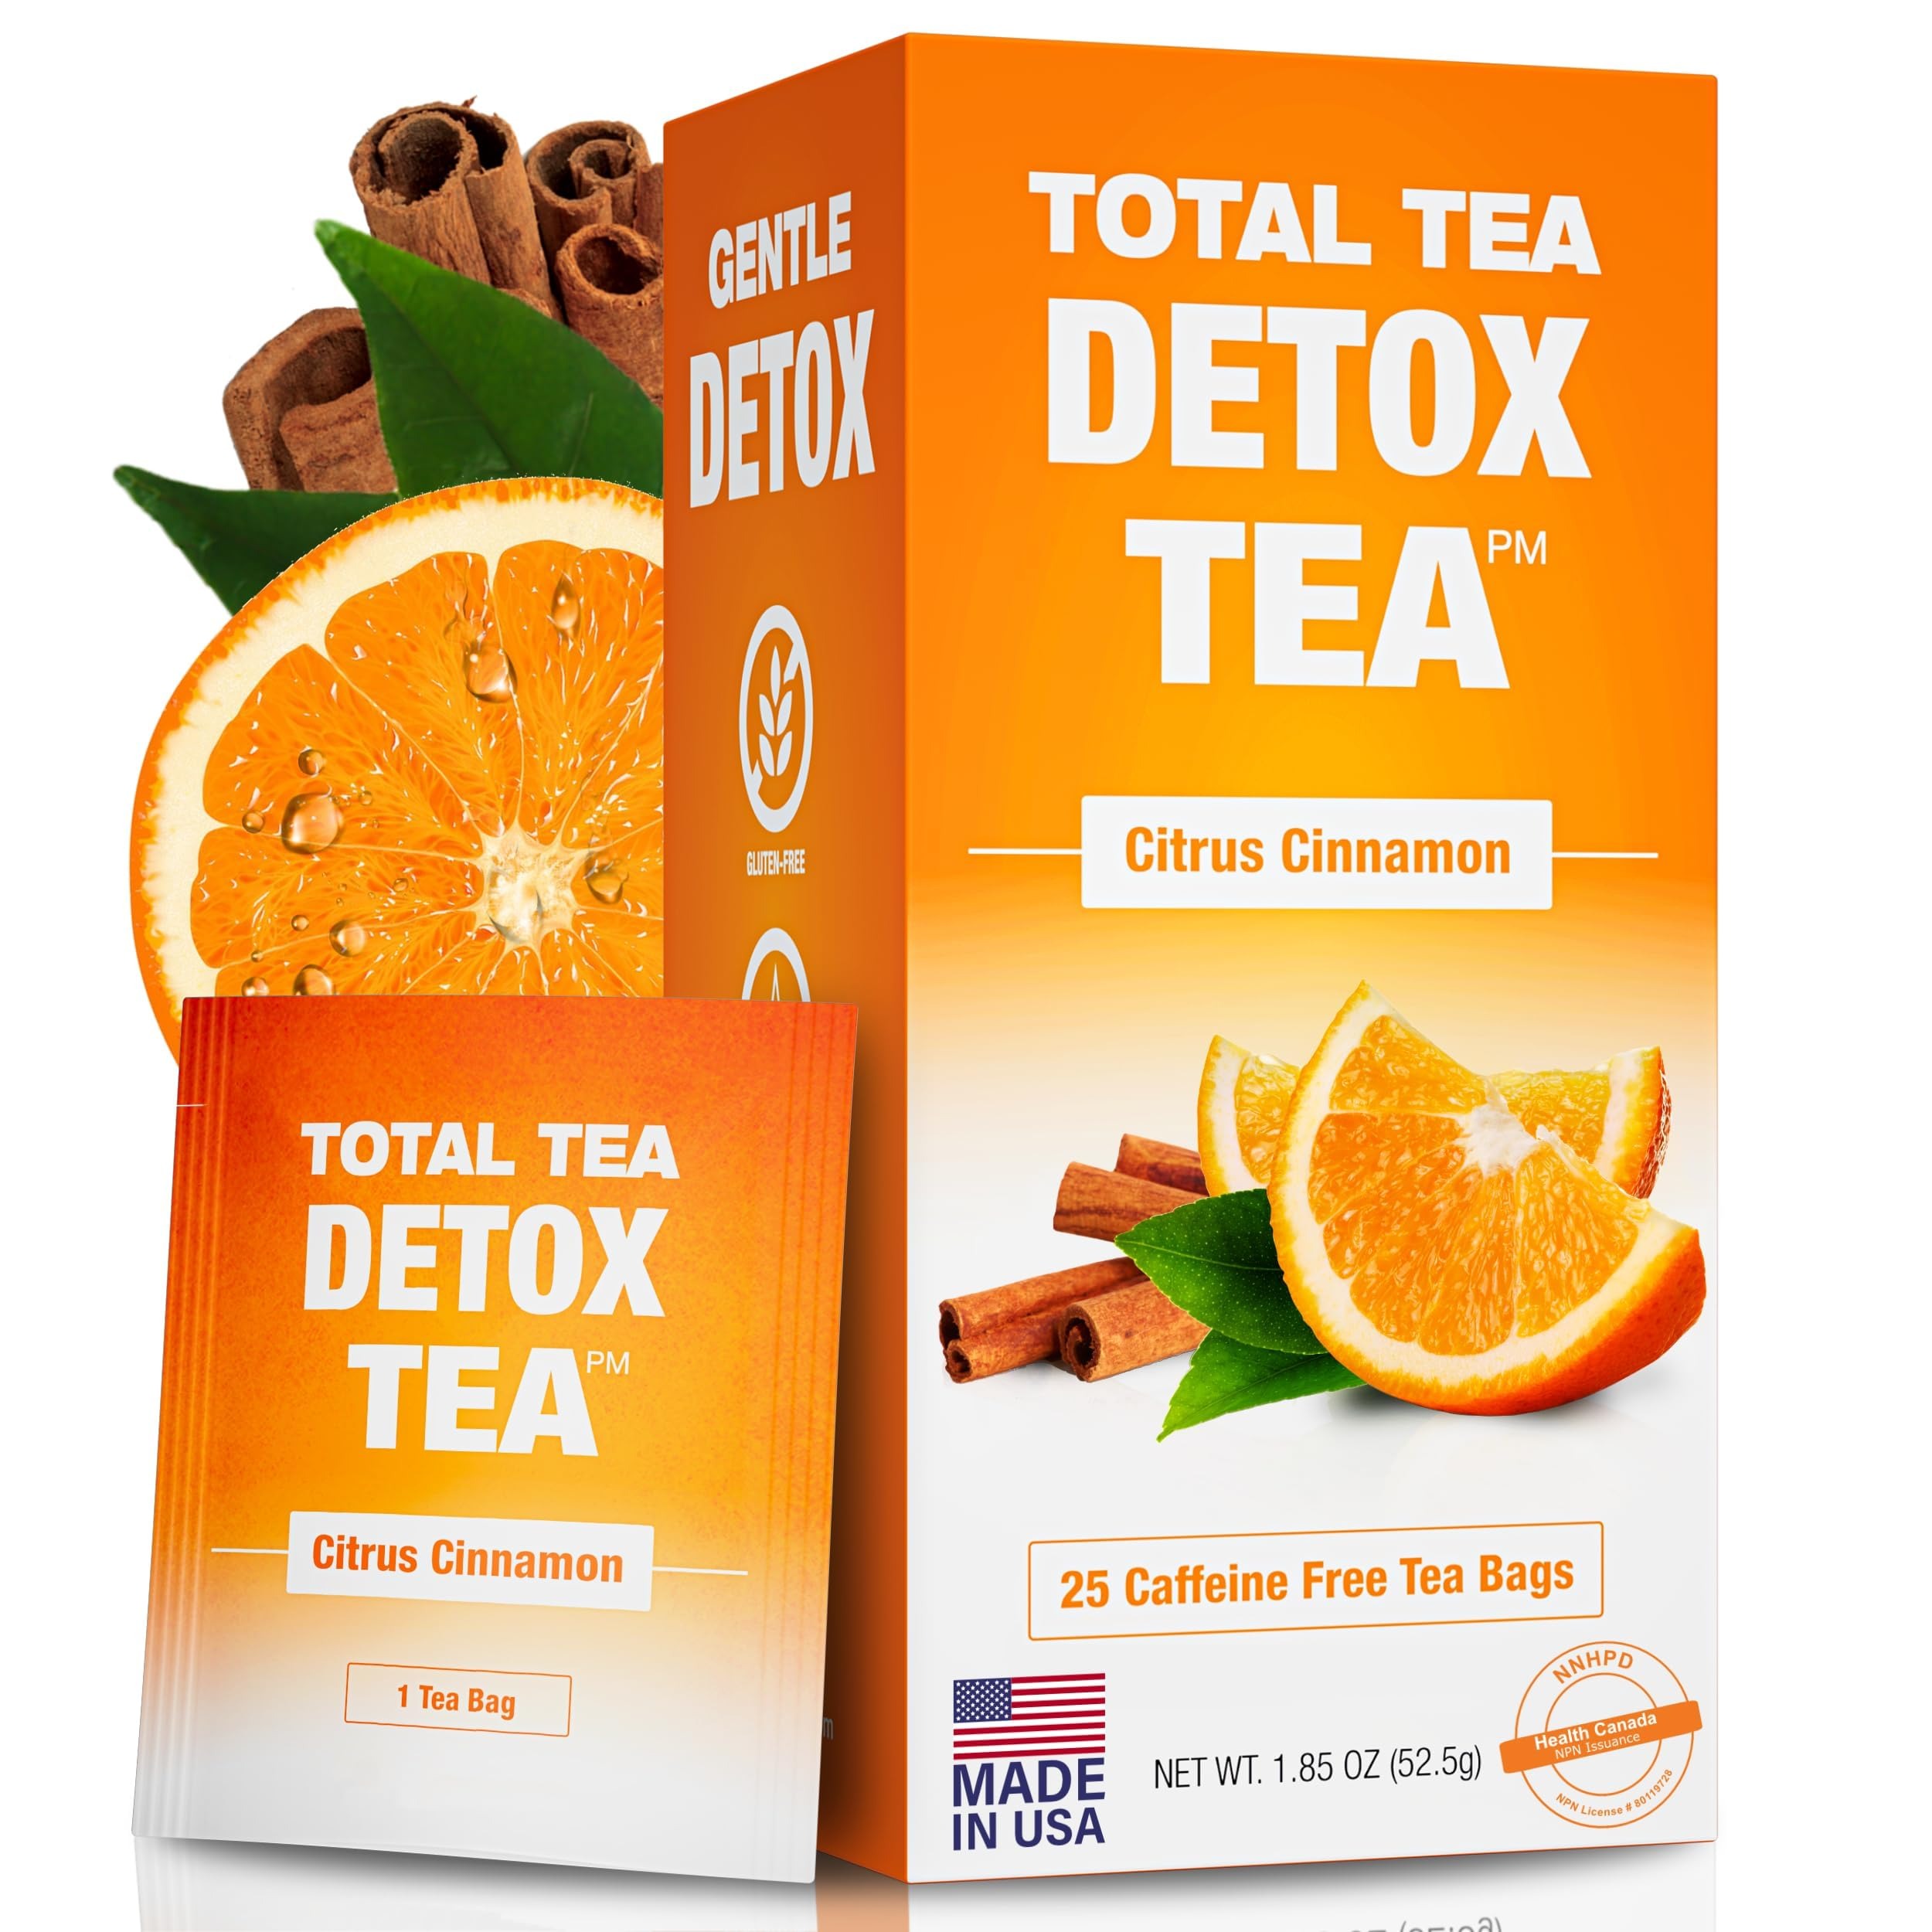
Item Name: Total Tea SIimming Detox Tea Caffeine Free - Herbal Tea with Chamomile, Hibiscus & Ginger Root for Colon Cleanse – Natural Citrus & Cinnamon Herbal Tea for Digestive Health (25-Pack, Citrus & Cinnamon)
Bullet Point 1: Detox Tea - Your digestive tract with hibiscus tea organic for weight L0SS drink and bloating. This gentle diet herbal tea uses botanicals with laxative effects to remove toxins and boost immunity.
Bullet Point 2: Tea Bags - Promote a healthy gut so good bacteria can flourish. Diet Tea combines the effects of cinnamon herbal tea and constipation tea in 1 tasty Citrus Cinnamon tea blend. Start your day fresh and rejuvenated with our everyday detox tea, designed to cleanse your system and promote overall well-being.
Bullet Point 3: Caffeine Free Tea - Acts as a flavorful cleanser detox , helping to eliminate waste matter. Boost energy and immunity and advance your cleanse body goals with a detox drink that won’t keep you up at night.
Bullet Point 4: Tea for your relaxation - Natural laxative tea with Chamomile uses echinacea and rosehip tea shells for immune support. Our slimming tea helps soothe and calm with organic chamomile tea and organic senna tea.
Bullet Point 5: Made in USA - GMP-compliant facilities, herbal slimming tea is Kosher-certified, Gluten Free, Caffeine Free and Vegan-Friendly. Our organic chamomile tea bags are available in 25 tea bags or 12 K-Cup Pods. For better results, we recommend taking Energy Tea in the morning and Detox Tea in the evening.
Product Description: total tea, herbal detox tea
Value: 25.0
Unit: Count

Price: 31.52